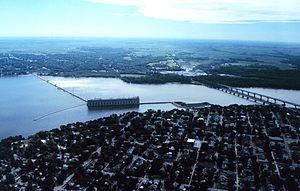
Ce qui suit est la liste des Historic Civil Engineering Landmarks, c'est-à-dire la liste des monuments historiques de génie civil, établie aux États-Unis par l' American Society of Civil Engineers depuis qu'elle a commencé le programme en 1964. Cette désignation est accordée à des projets, des structures et des sites situés aux États-Unis et dans le reste du monde. À compter de 2013, il y a plus de 260 éléments dans cette liste.